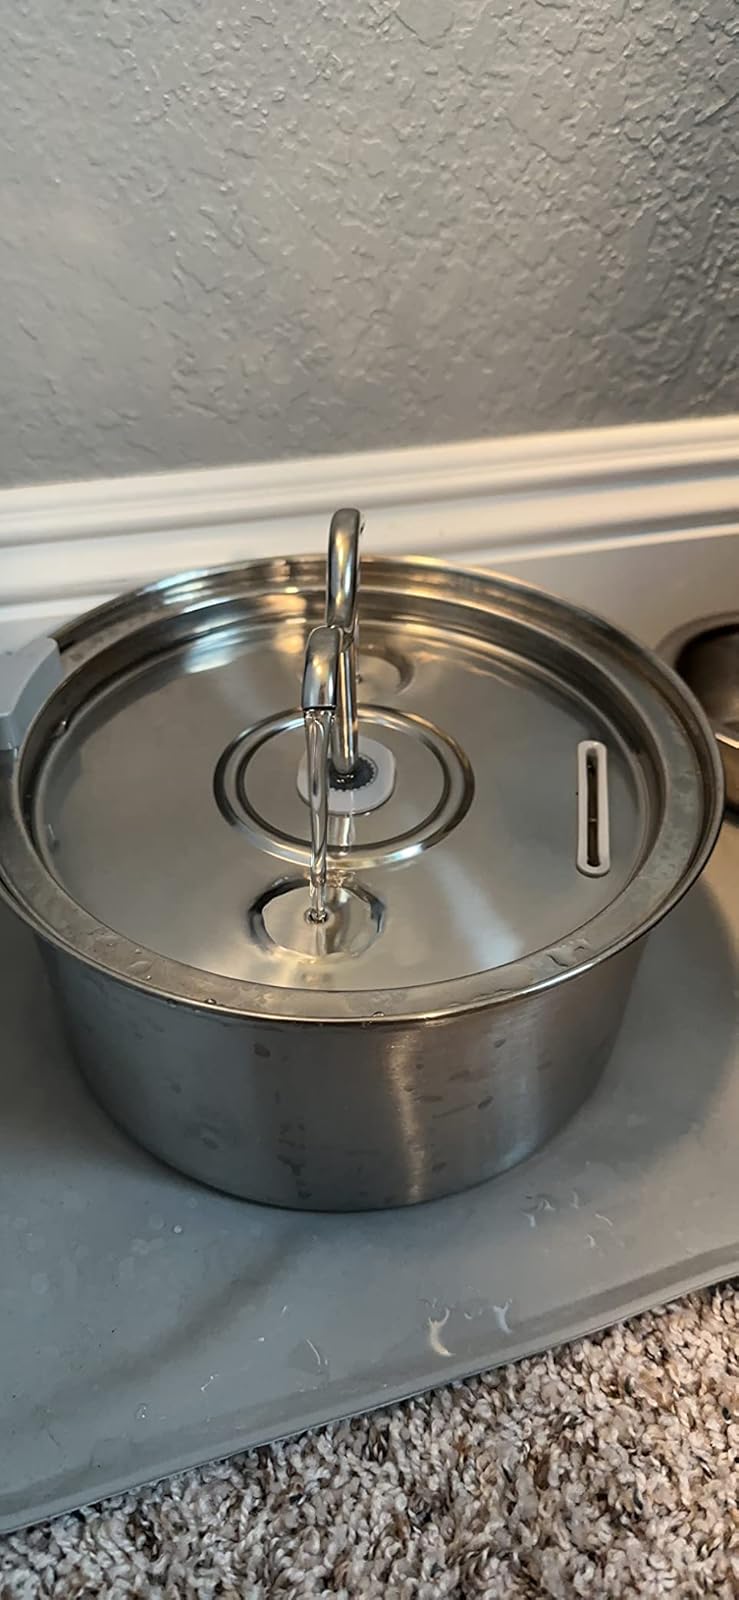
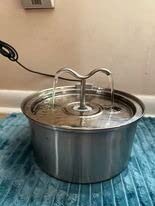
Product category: items_bowl
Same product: yes